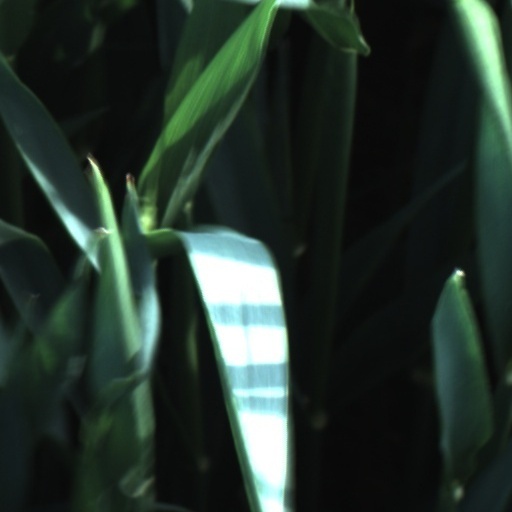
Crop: wheat